Baptism

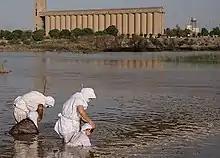
Mandaeans undergoing baptism ("masbuta") in the Karun River, Ahvaz, Iran

In Eastern Orthodoxy, baptism is considered a sacrament and mystery which transforms the old and sinful person into a new and pure one, where the old life, the sins, any mistakes made are gone and a clean slate is given. In Greek and Russian Orthodox traditions, it is taught that through Baptism a person is united to the Body of Christ by becoming an official member of the Orthodox Church. During the service, the Orthodox priest blesses the water to be used. The catechumen (the one baptized) is fully immersed in the water three times in the name of the Trinity. This is considered to be a death of the "old man" by participation in the crucifixion and burial of Christ, and a rebirth into new life in Christ by participation in his resurrection. Properly a new name is given, which becomes the person's name.